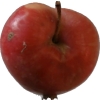
Label: Apple 10